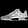
Label: Sneaker